United States tropical cyclone rainfall climatology

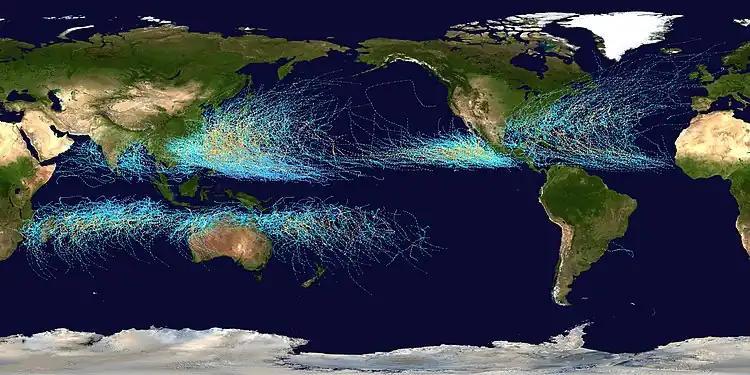
All tropical cyclone tracks between the years 1985 and 2005.

The United States tropical cyclone rainfall climatology concerns the amount of precipitation, primarily in the form of rain, which occurs during tropical cyclones and their extratropical cyclone remnants across the United States. Typically, five tropical cyclones and their remnants impact the country each year, contributing between a tenth and a quarter of the annual rainfall across the southern tier of the country. The highest rainfall amounts appear close to the coast, with lesser amounts falling farther inland. Obstructions to the precipitation pattern, such as the Appalachian Mountains, focus higher amounts from northern Georgia through New England. While most impacts occur with systems moving in from the Atlantic Ocean or Gulf of Mexico, some emanate from the eastern Pacific Ocean, with a few crossing Mexico before impacting the Southwest. Those making landfall within the Southeast portion of the country tend to have the greatest potential for heavy rains.